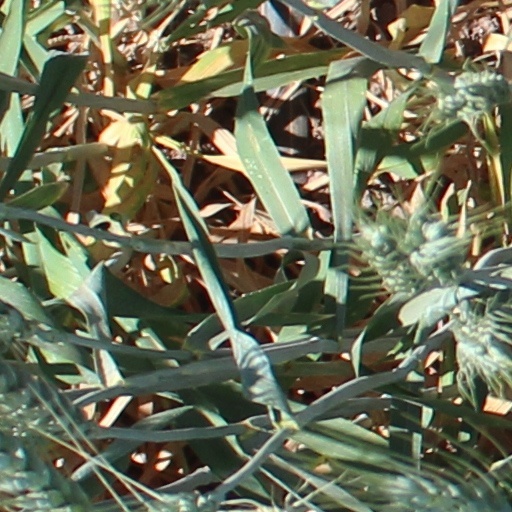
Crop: wheat